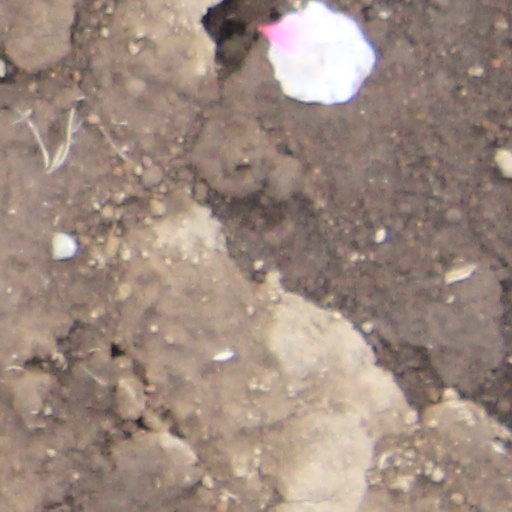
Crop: wheat